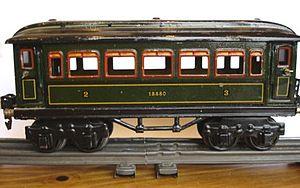
Le modélisme ferroviaire est une activité de modélisme concernant les trains et le monde ferroviaire, et tout particulièrement leur reproduction suivant une échelle et un thème définis, ainsi que leur exploitation.